Manimutharu

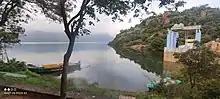
Manimutharu Dam

With elevations ranging from , the Manjolai area is set deep in the Western Ghats within the Kalakkad Mundanthurai Tiger Reserve in Tirunelveli District. Located on top of the Manimuthar Dam and the Manimuthar waterfalls, the Manjolai area comprises tea plantations and small settlements around them, Upper Kodaiyar Dam and a windy viewpoint called Kuthiravetti.